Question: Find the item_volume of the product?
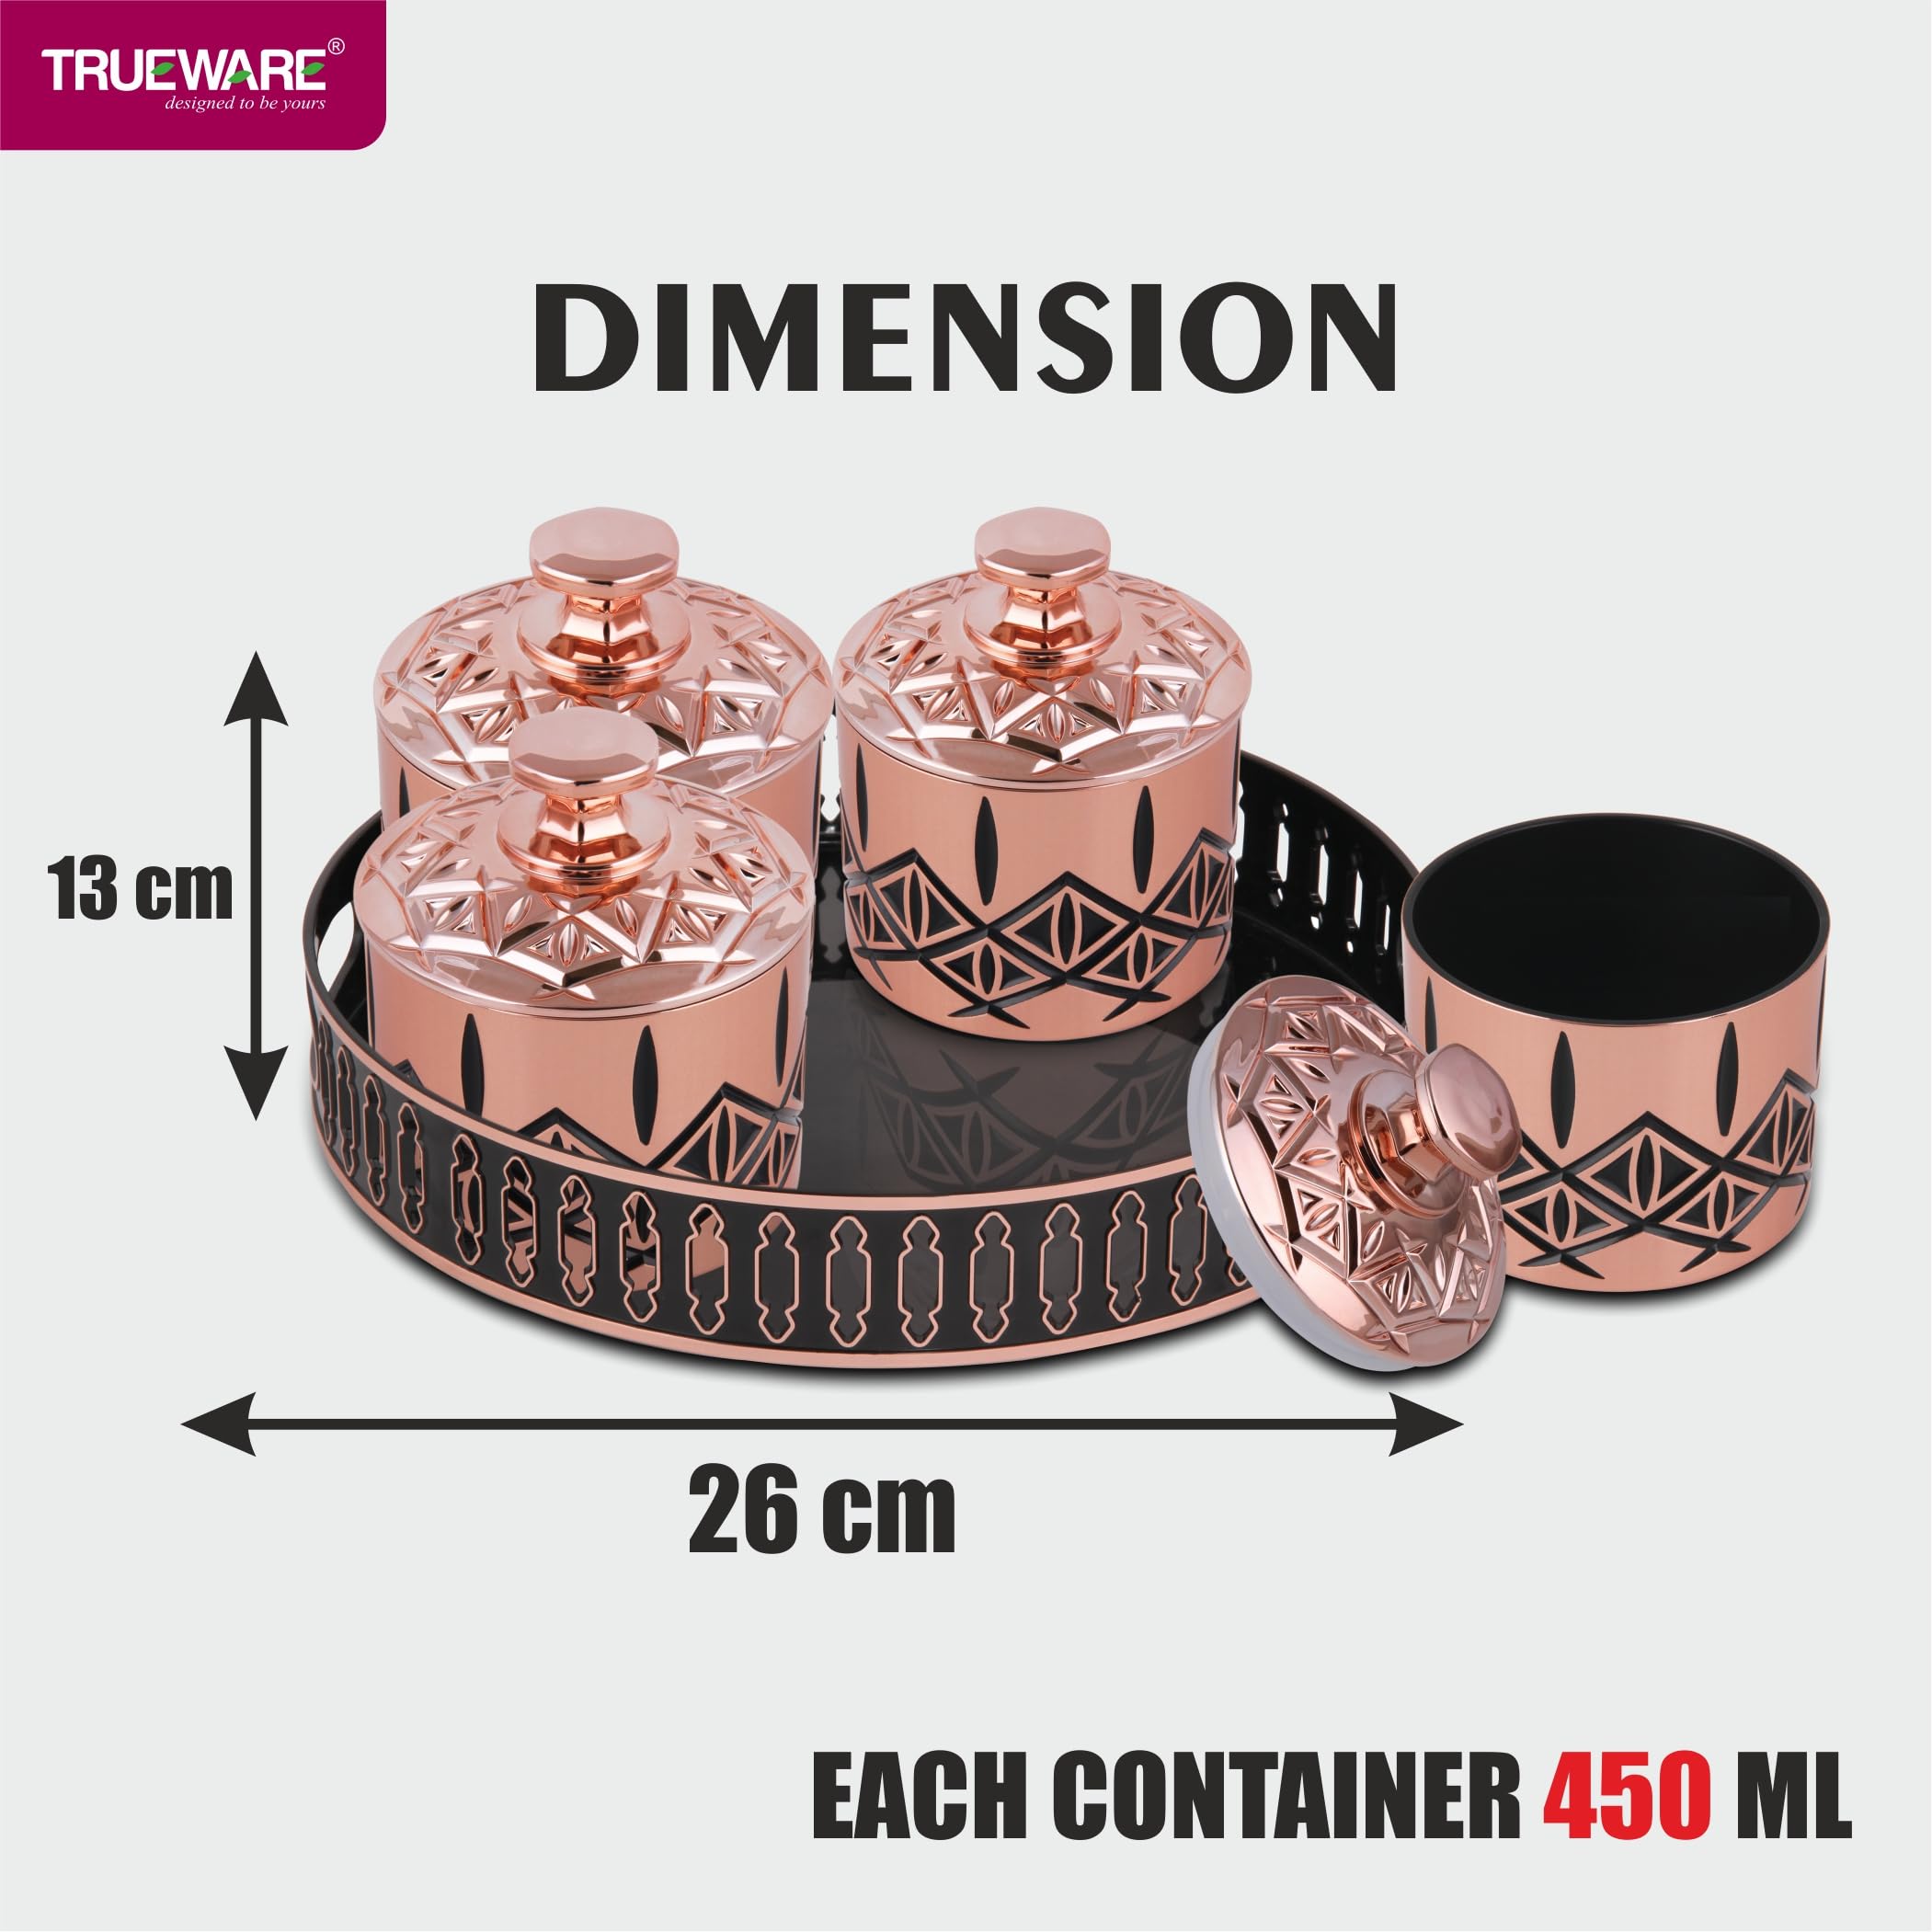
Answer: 450.0 millilitre